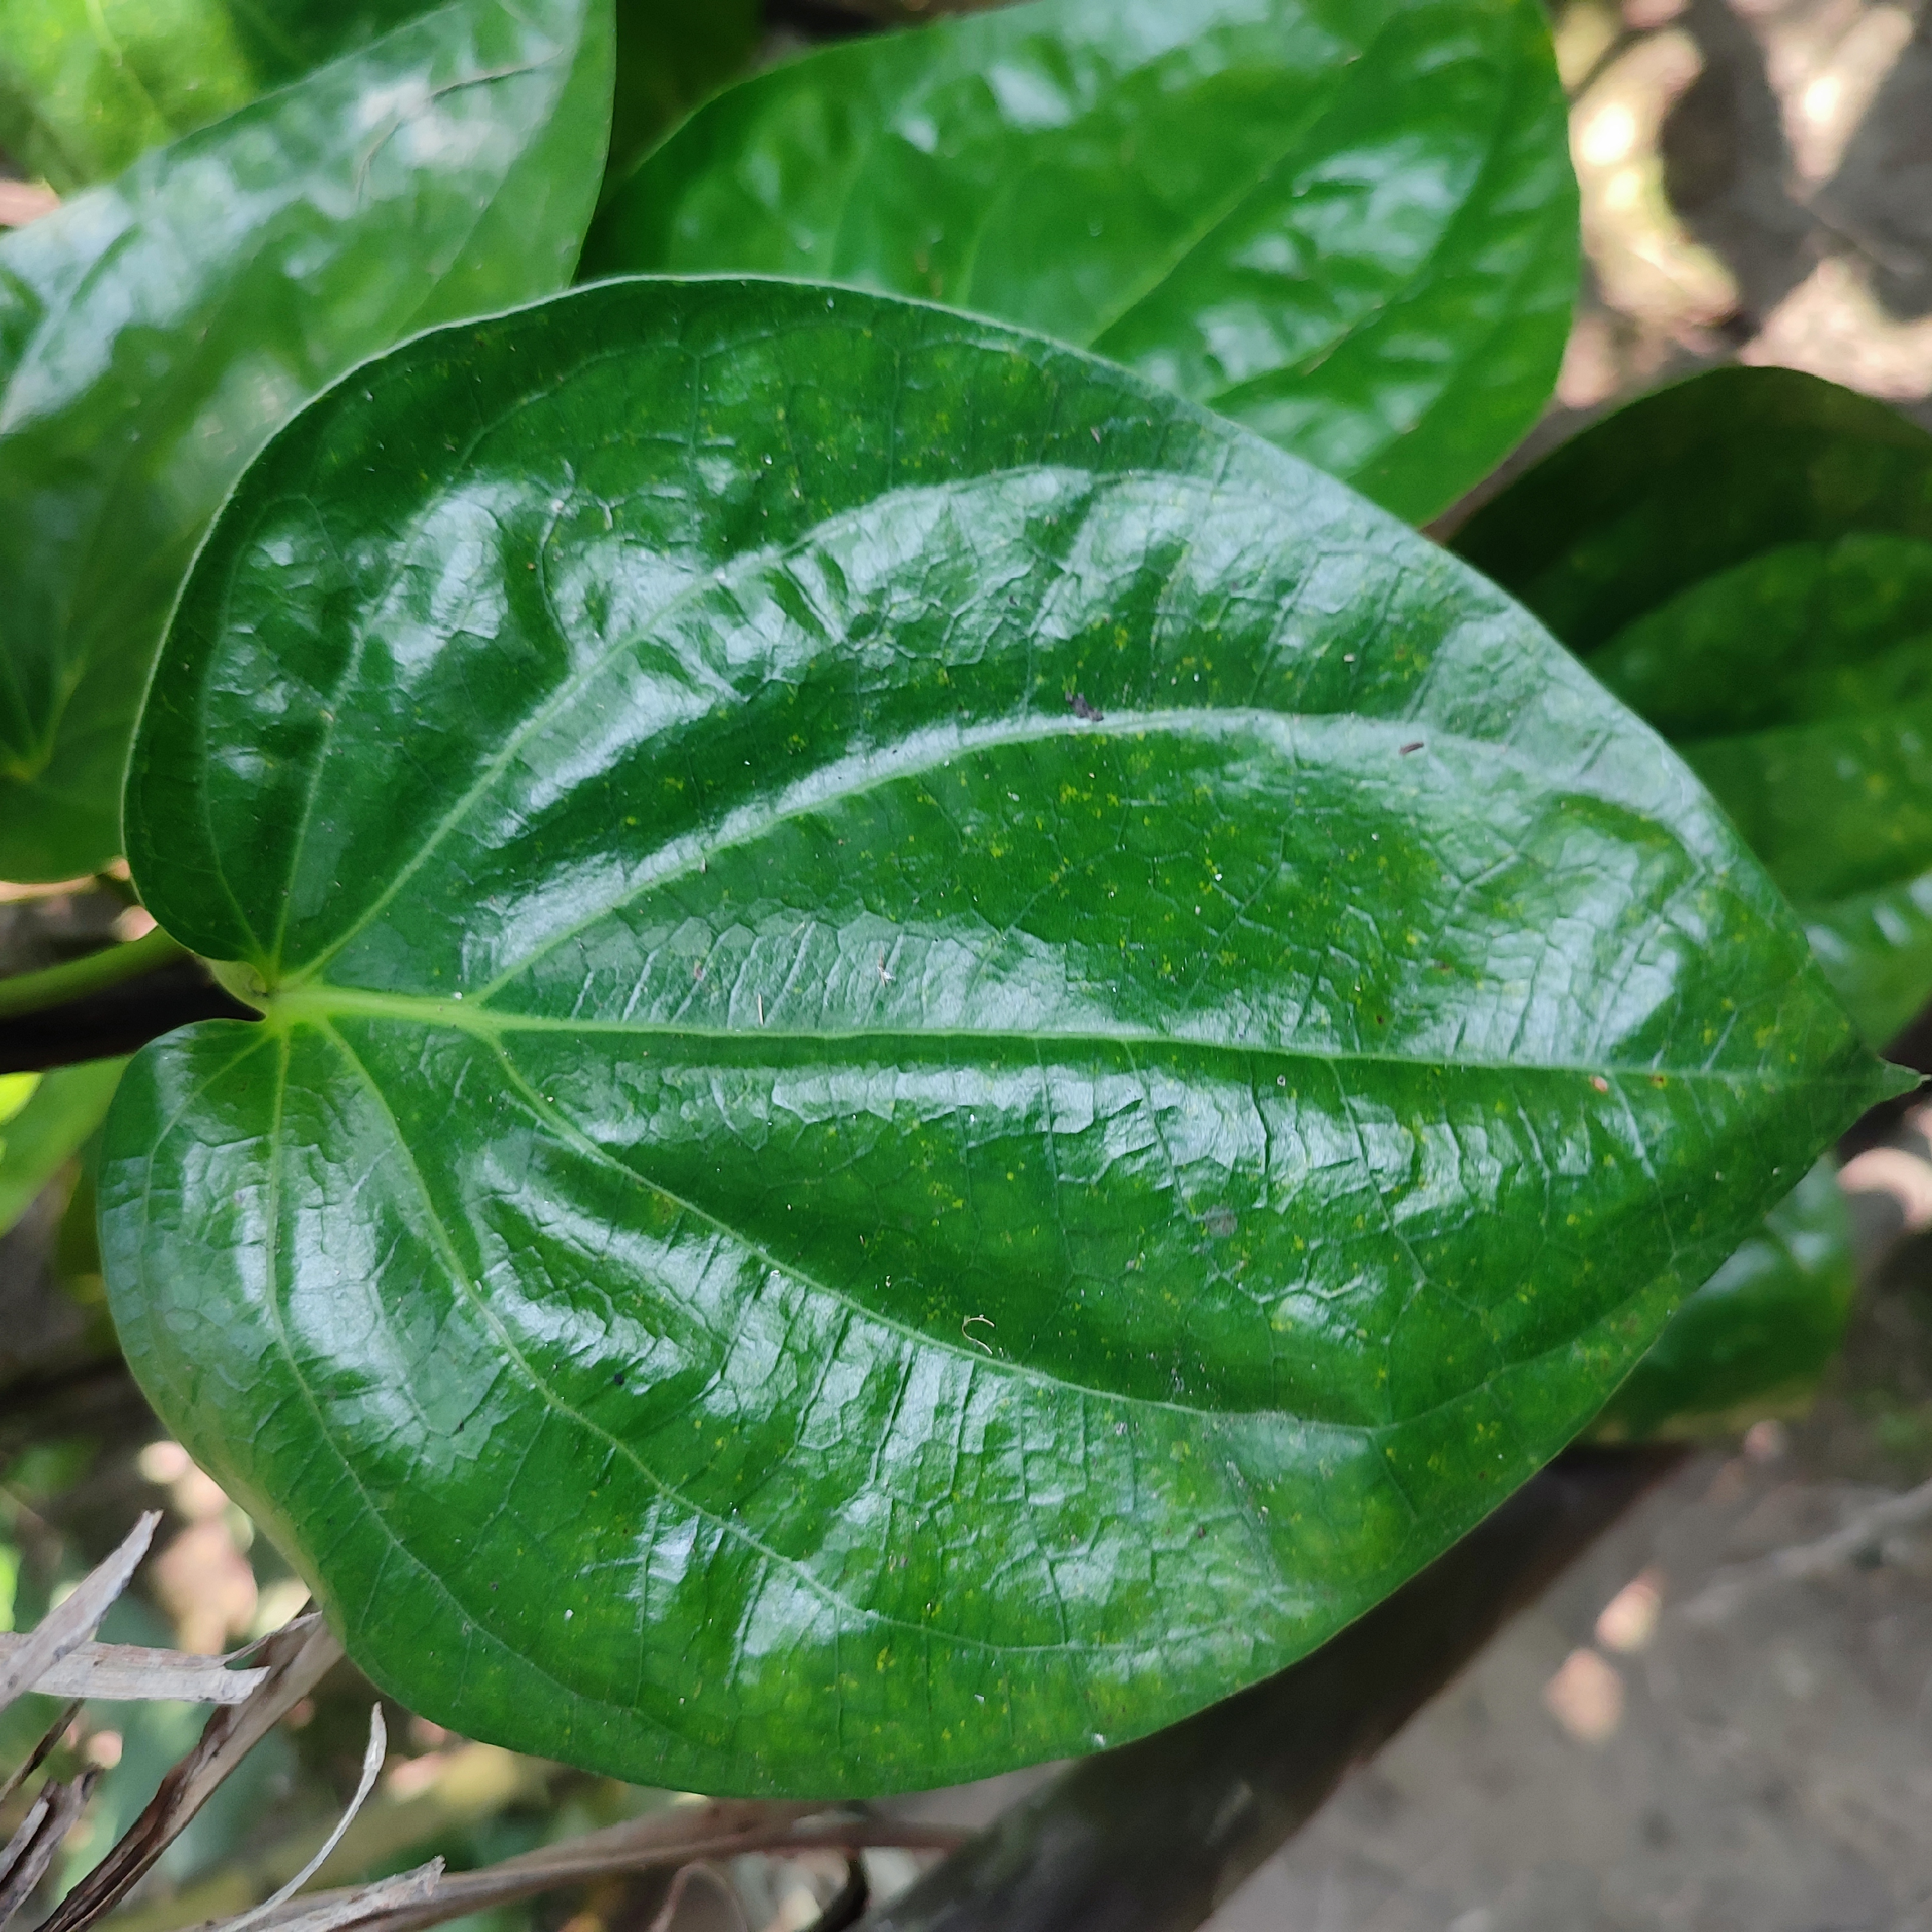
Label: Healthy_Leaf